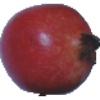
Label: Pomegranate 1